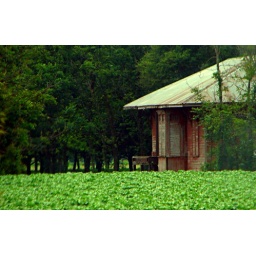
There's a red house over yonder